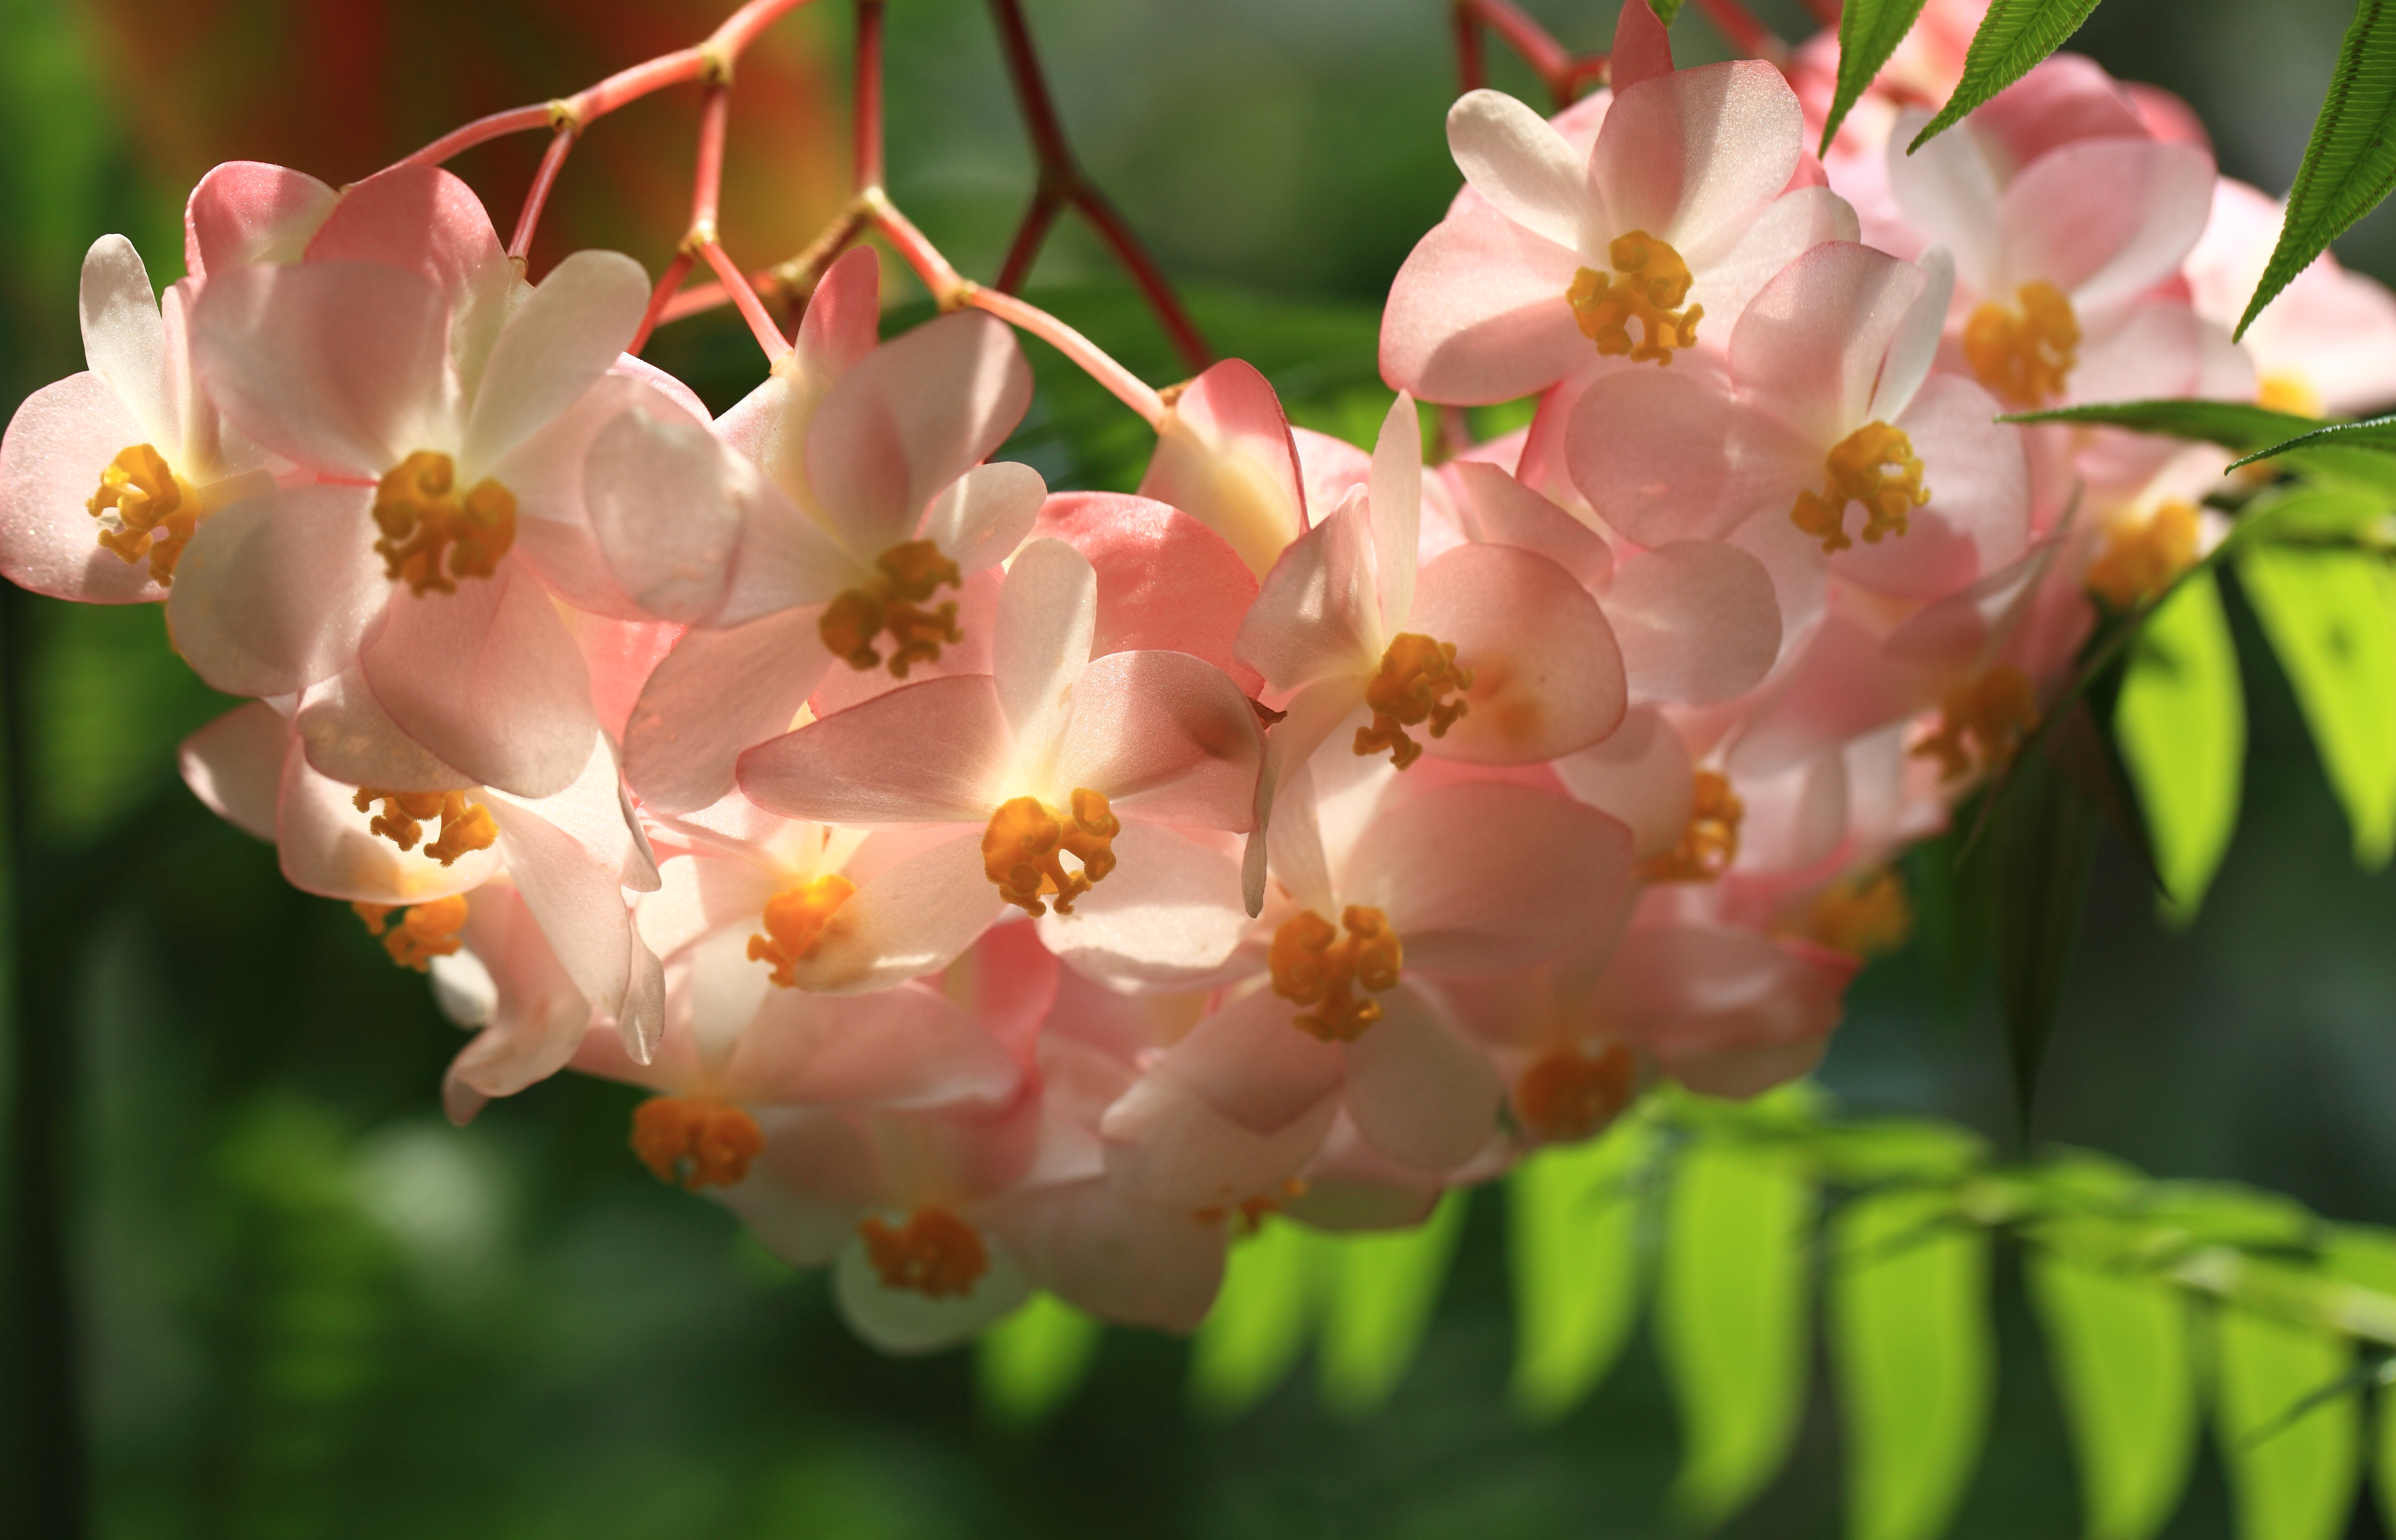
branch, blossom, plant, flower, petal, high, produce, park, botany, flora, shrub, tochigi, 5d, hires, markii, hi, res, resolution, mooka, igashira, macro photography, flowering plant, land plant